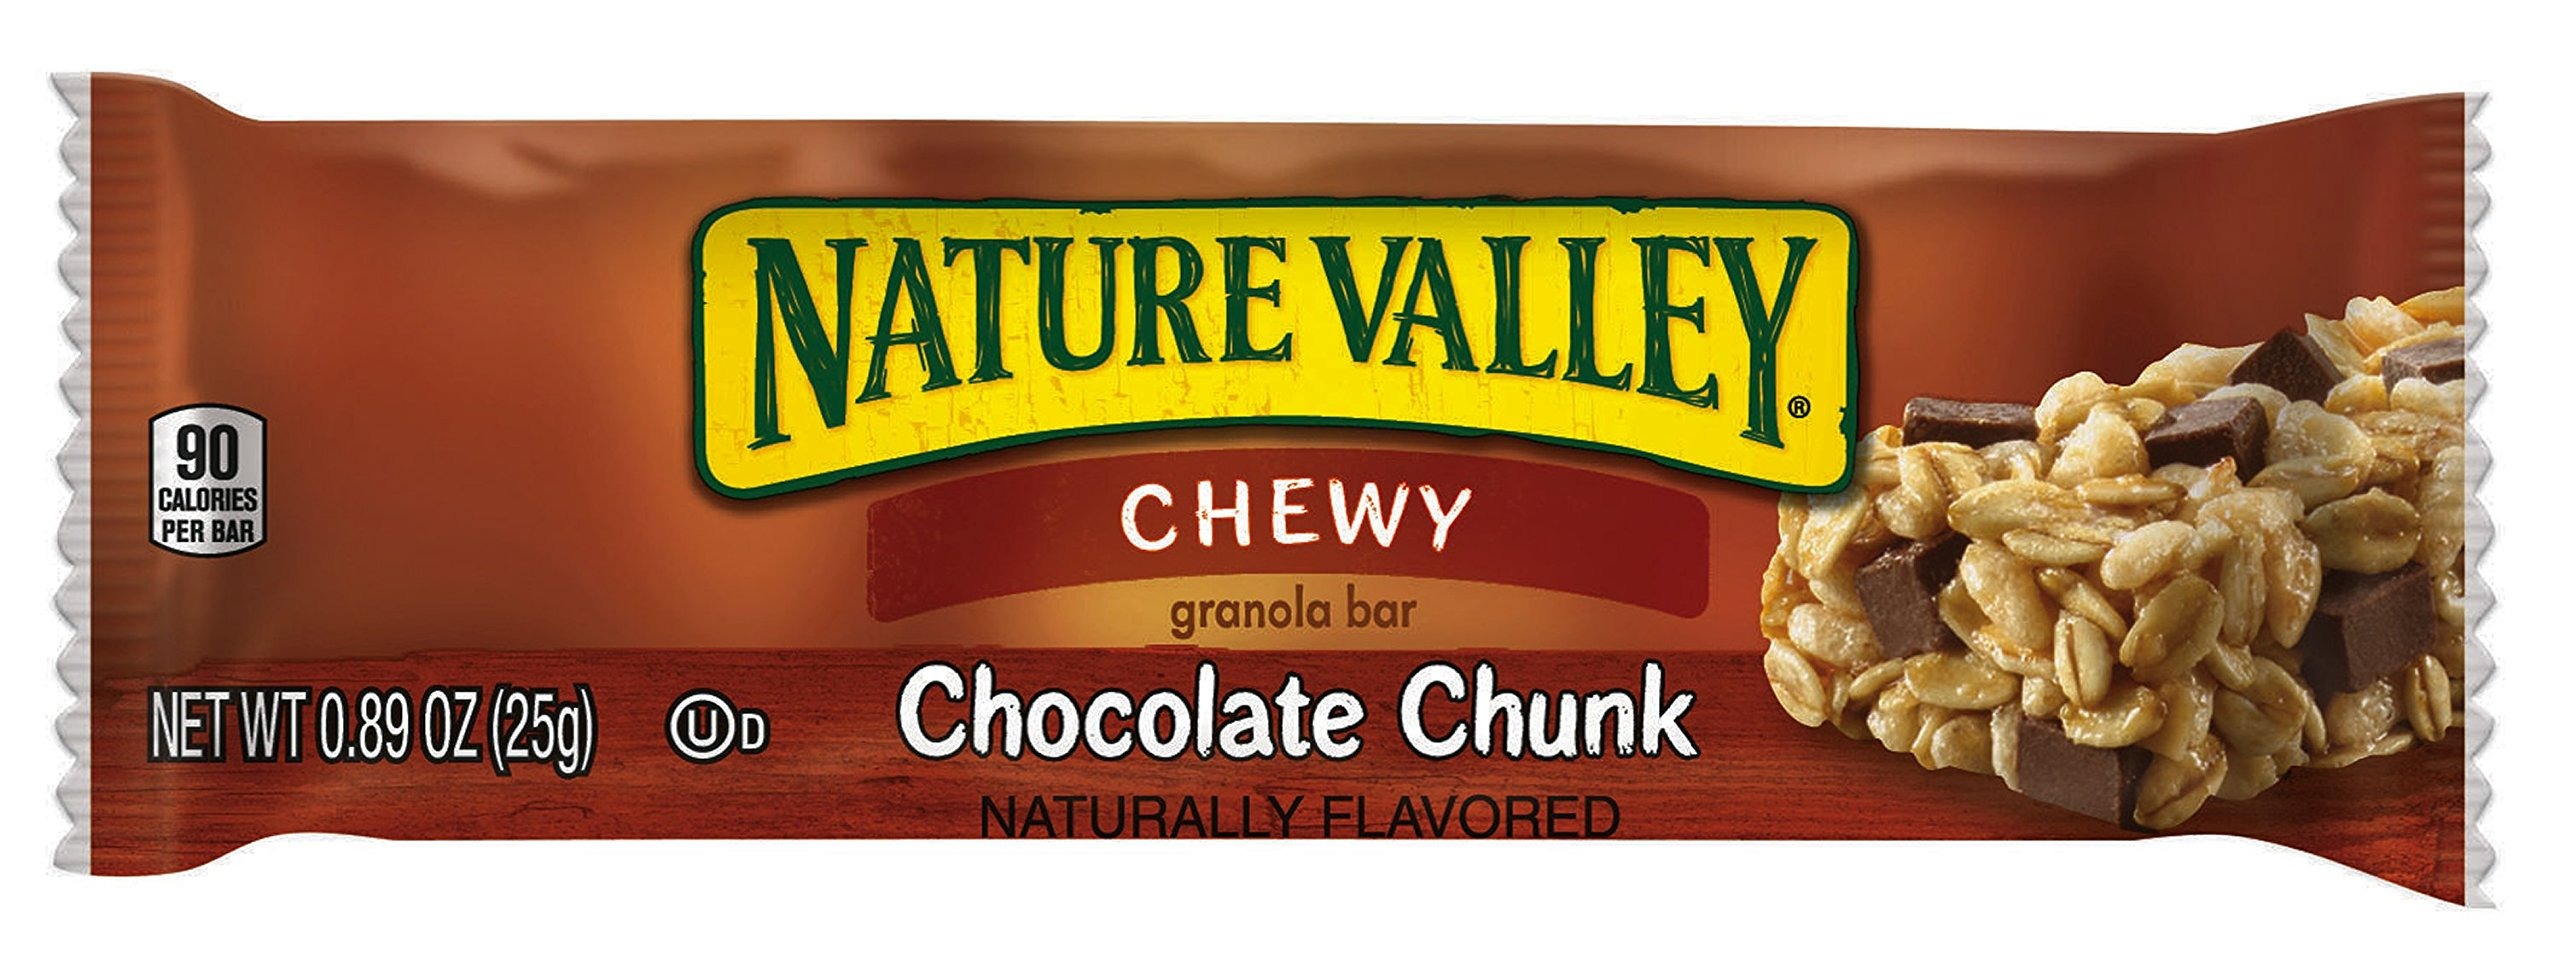
Item Name: Nature Valley Chewy Granola Bar, Chocolate Chunk, 0.89 Oz (Pack of 120)
Value: 106.8
Unit: Ounce

Price: 81.005